Jaume Safont

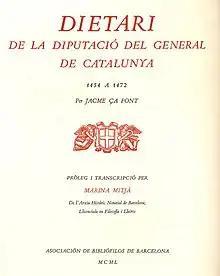

Jaume Safont (1420–1487), called Jacme ça Font in contemporary records, was a Catalan poet and notary.